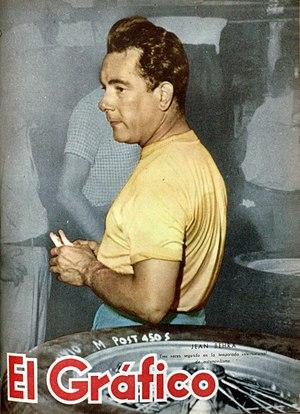
Le Grand Prix d'Allemagne 1959, disputé sur l'AVUS le 2 août 1959, est la quatre-vingt-unième épreuve du championnat du monde de Formule 1 courue depuis 1950 et la sixième manche du championnat 1959.
Le Grand Prix de France 1959, disputé sur le circuit de Reims-Gueux le 5 juillet 1959, est la soixante-dix-neuvième épreuve du championnat du monde de Formule 1 courue depuis 1950 et la quatrième manche du championnat 1959. Il est également dénommé Grand Prix d'Europe 1959.
Jean Marie Behra, né le 16 février 1921 à Nice et mort le 1ᵉʳ août 1959 à Berlin dans une épreuve sport sur le circuit de l'AVUS, à Berlin-Charlottenburg, est un pilote motocycliste, puis automobile français. Il a notamment disputé le championnat du monde de Formule 1 de 1951 à 1959. Behra compte 53 départs en GP pour 56 engagements. Il était le frère aîné de José Behra.